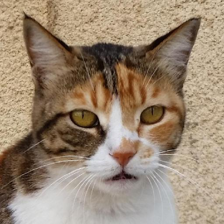
Label: animals